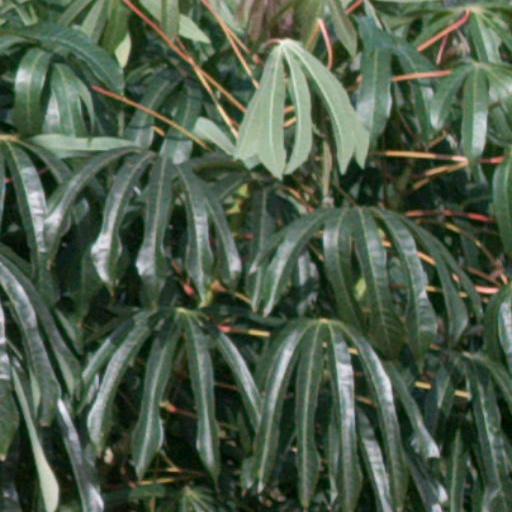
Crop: cassava